Mountain

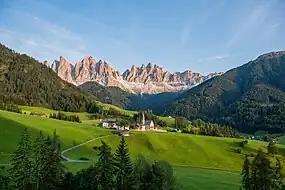
The Dolomite Mountains, Italy, in summer. The climate of the Dolomites is characterized by short but warm and mild summers, while winters are long and very cold.

During and following uplift, mountains are subjected to the agents of erosion (water, wind, ice, and gravity) which gradually wear the uplifted area down. Erosion causes the surface of mountains to be younger than the rocks that form the mountains themselves. Glacial processes produce characteristic landforms, such as pyramidal peaks, knife-edge arêtes, and bowl-shaped cirques that can contain lakes. Plateau mountains, such as the Catskills, are formed from the erosion of an uplifted plateau.